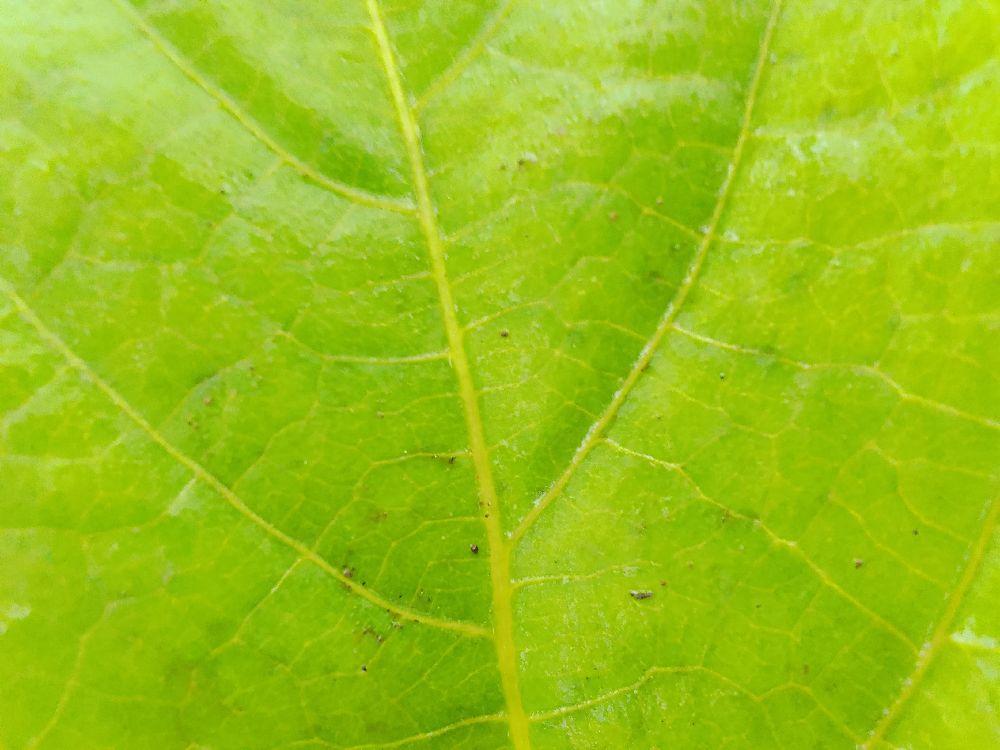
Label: healthy